Omari Spellman

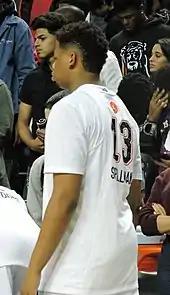
Spellman at the 2016 Jordan Brand Classic

Spellman was born in Cleveland, Ohio. Spellman began 9th grade at Middletown High School in New York but transferred to Hoosac School after two to three months, but had to start in 8th grade there. Spellman later attended North Royalton High School in North Royalton, Ohio. As a sophomore, he averaged 22 points per game and 9.8 rebounds a game for the Bears. Before the start of his Junior year, Spellman decided to attend the MacDuffie School in Granby, Massachusetts. Spellman played his senior season at St. Thomas More in Montville, Connecticut. As a senior in 2015–16, he averaged 16 points and seven rebounds per game. Despite not being named a McDonald's All-American, Spellman was selected to play in the 2016 Jordan Brand Classic where He had a double-double of 12 points and 15 rebounds.